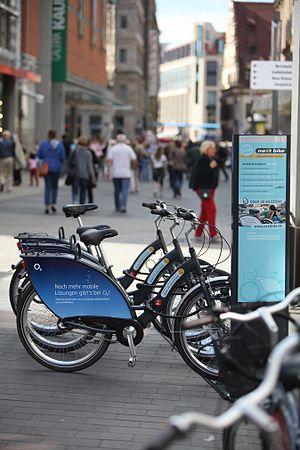
Un système de vélos en libre-service met à disposition du public des vélos, gratuitement ou non. Ce service de mobilité permet d'effectuer des déplacements de proximité principalement en milieu urbain. Cette location de vélos est une forme de consommation collaborative et permet ainsi de lever trois freins à la pratique du vélo : le stationnement à domicile, le vol et la maintenance de son vélo personnel. La plupart des dispositifs de vélos en libre-service permettent de retirer un vélo dans une station et de le déposer dans une autre, ou se passent complètement de station.